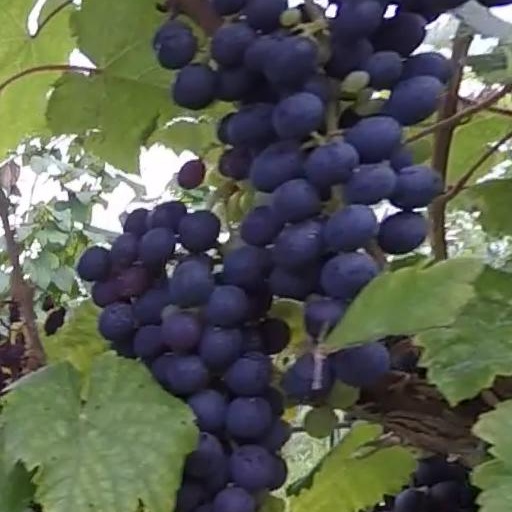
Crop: grape